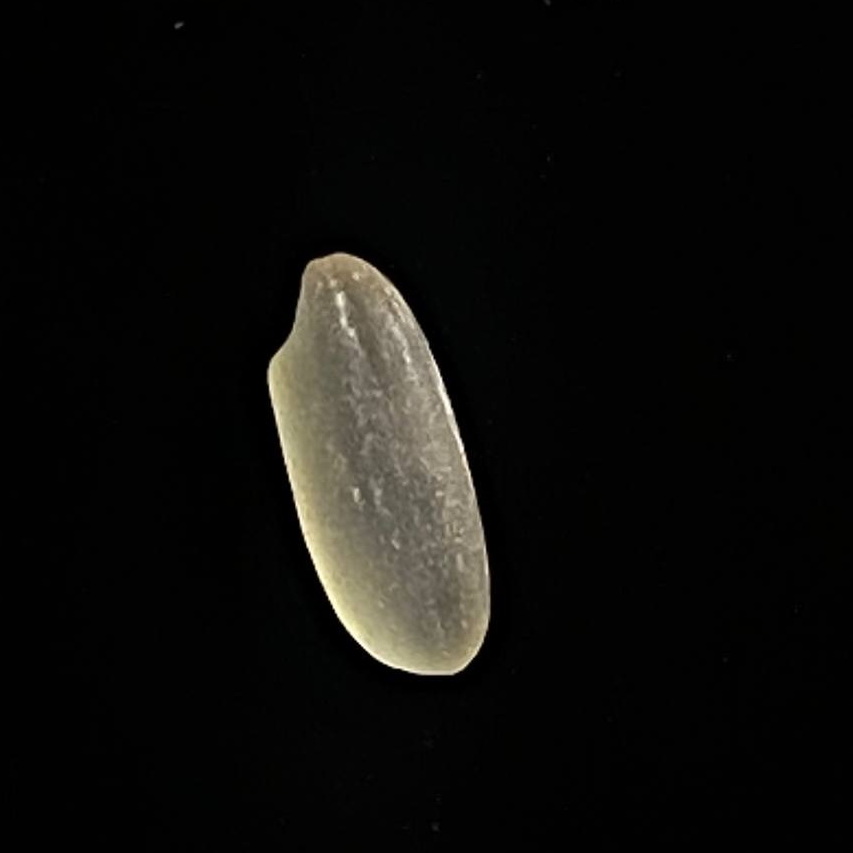
Rice variety: Paijam